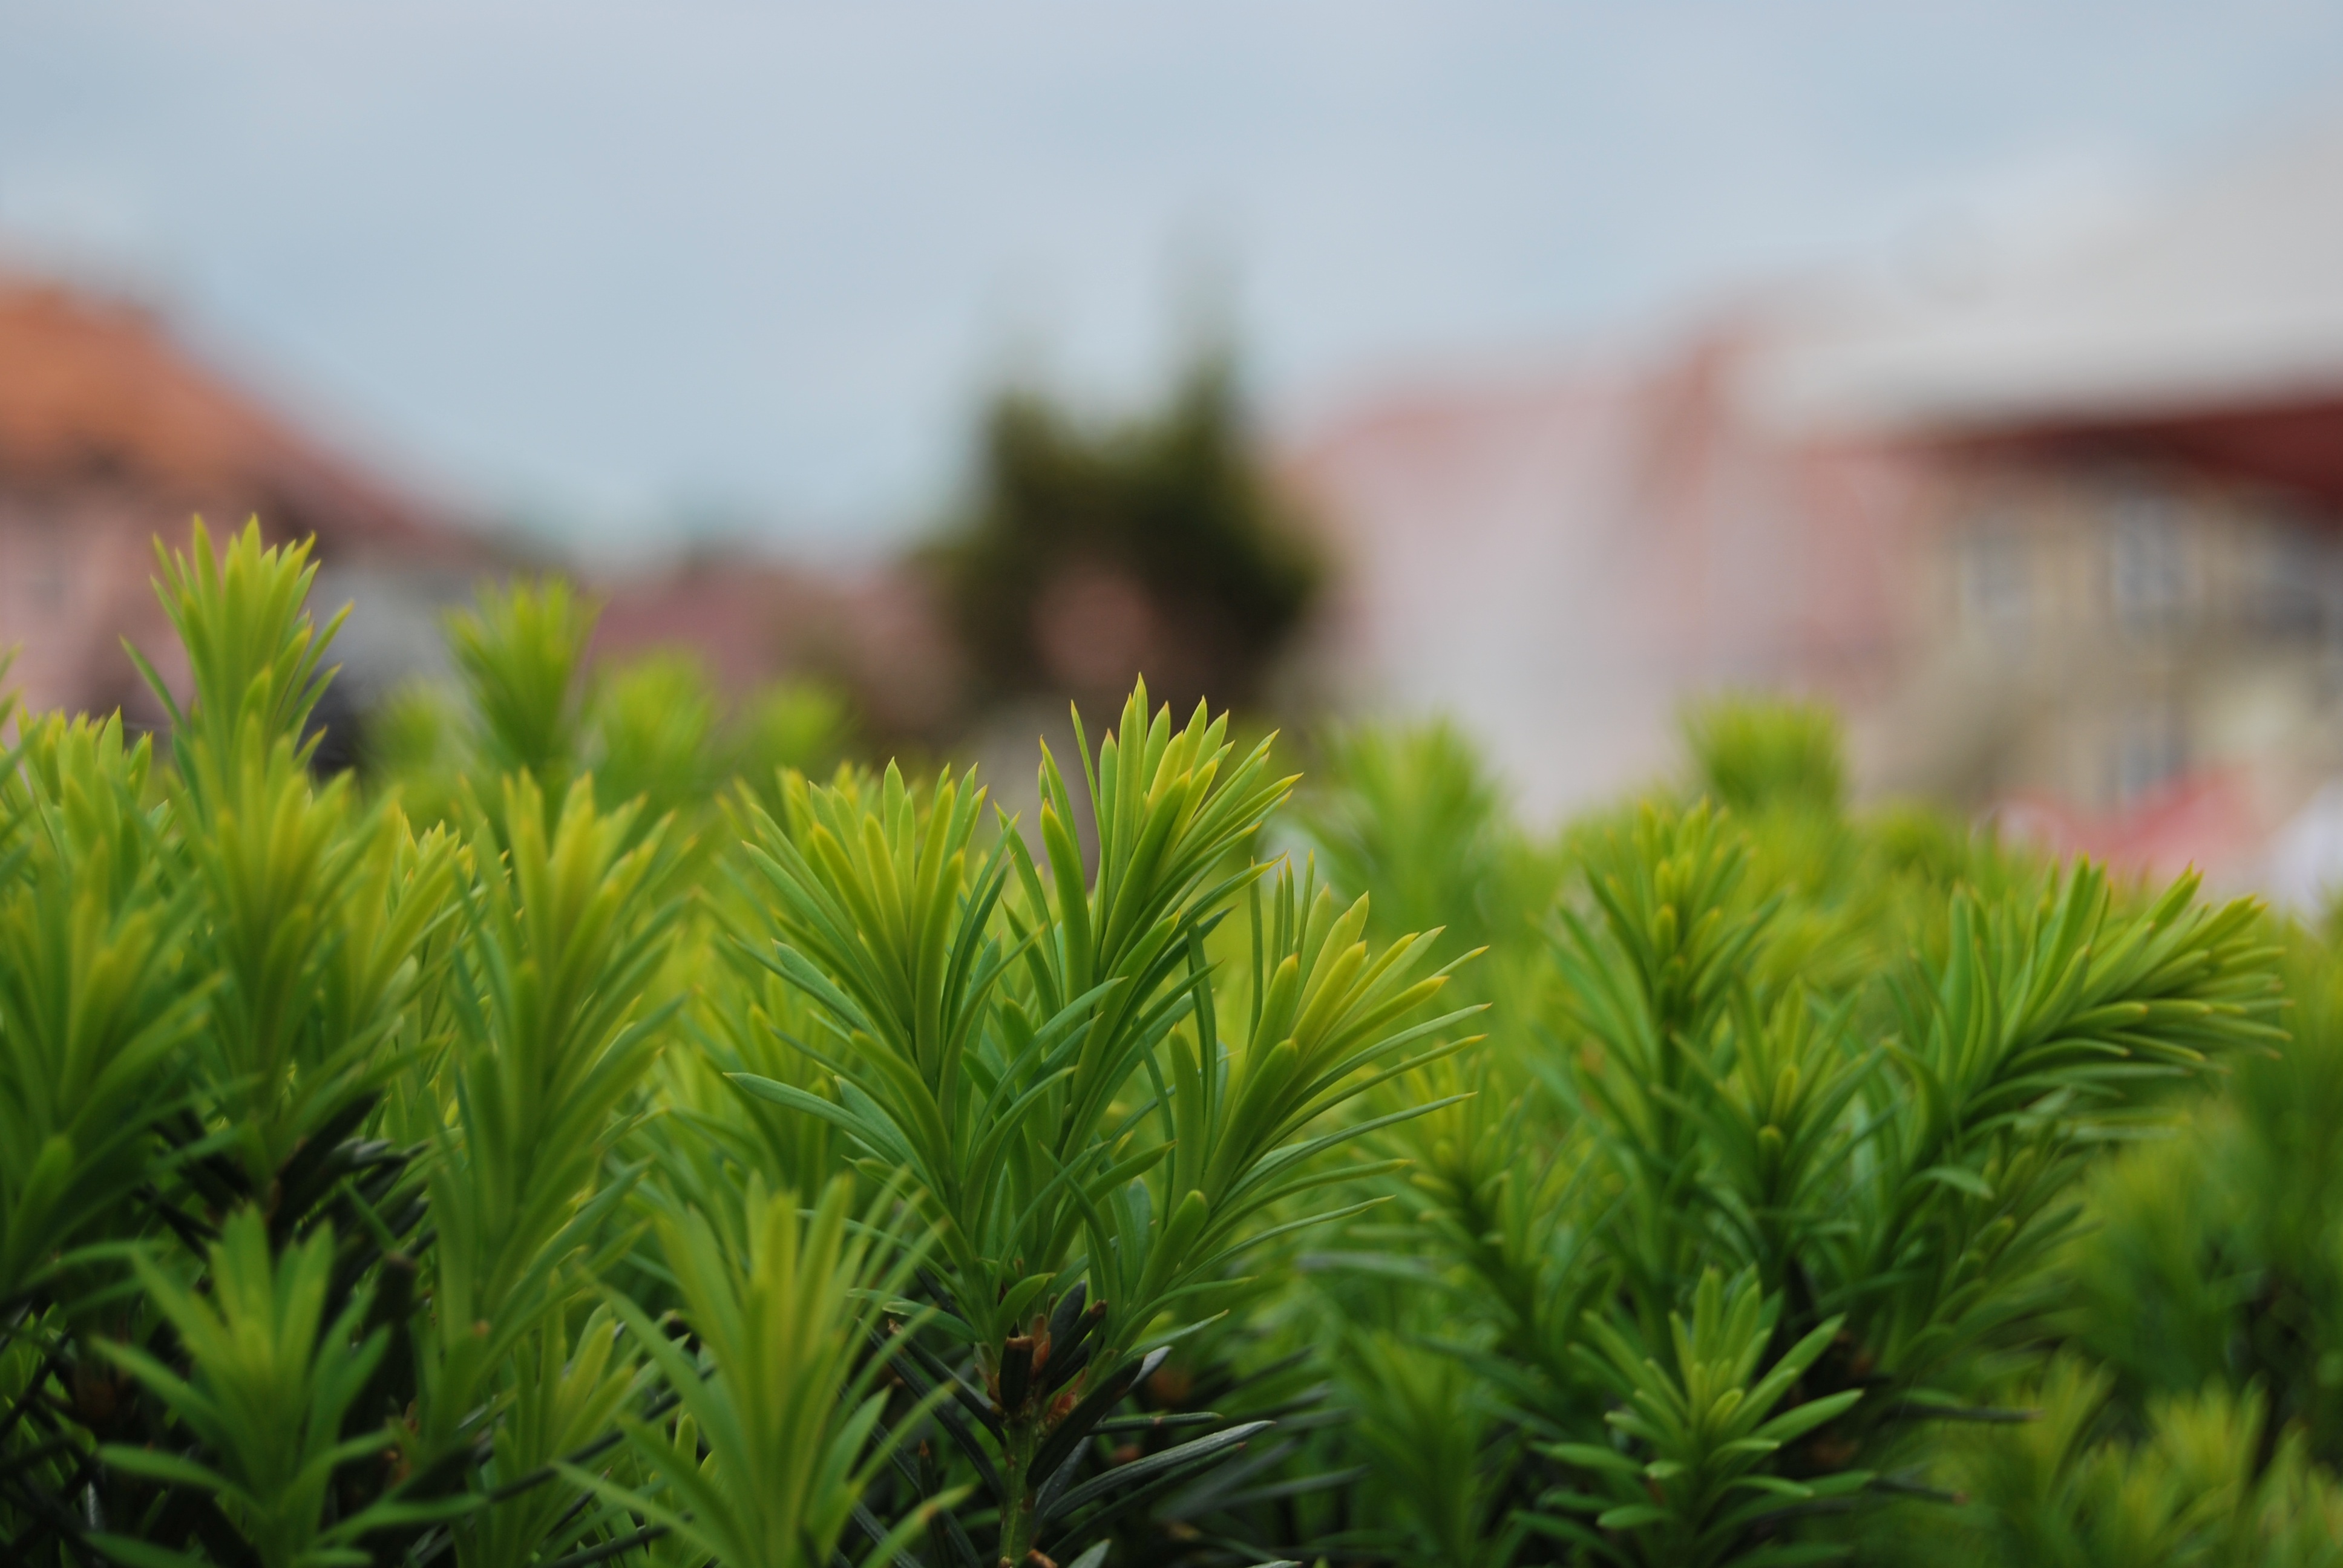
tree, nature, grass, branch, plant, lawn, leaf, flower, foliage, green, soil, botany, flora, grass family, woody plant, land plant, arecales